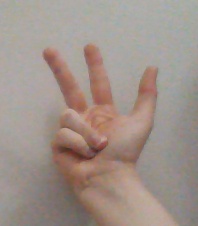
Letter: al